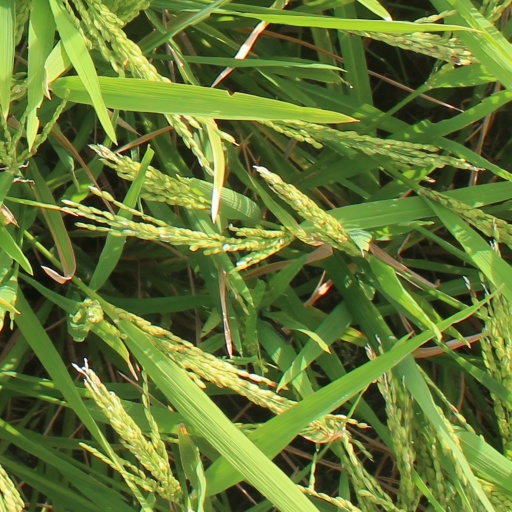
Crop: rice